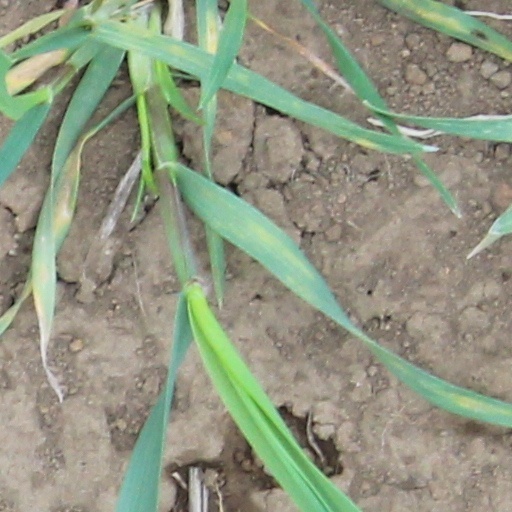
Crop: wheat